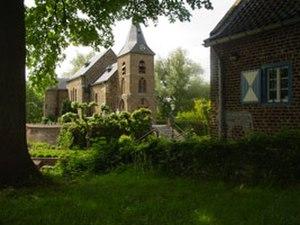
Asselt est un village néerlandais de la commune de Ruremonde dans le Limbourg néerlandais, situé sur la Meuse. En 2006, le village comptait 180 habitants.